Yelyzaveta Yasko

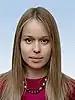
Yasko in 2019

Yelyzaveta Olexiyivna Yasko (born 17 October 1990), also known as Lisa Yasko, is a Ukrainian politician, cultural affairs expert and film producer.